Ontario Highway 401

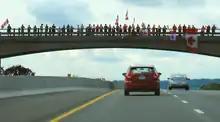
Canadians line overpasses along the Highway of Heroes to pay their respects to fallen soldiers.

The section of Highway 401 between Windsor and London has often been referred to as "Carnage Alley", in reference to the numerous crashes that have occurred throughout its history. The term became more commonplace following several deadly pileups during the 1990s. The narrow and open grass median was an ineffective obstacle in preventing cross-median collisions. The soft shoulders consisted of gravel, with sharp slopes which were blamed for facilitating vehicle rollovers.